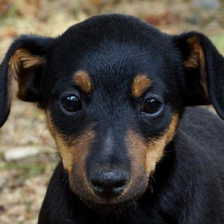
Label: animals